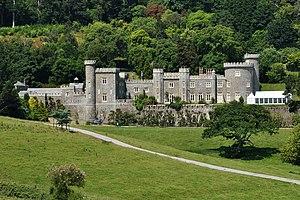
Le Prisonnier du Temple est un film britannique de Brian Desmond Hurst, sorti en 1957.